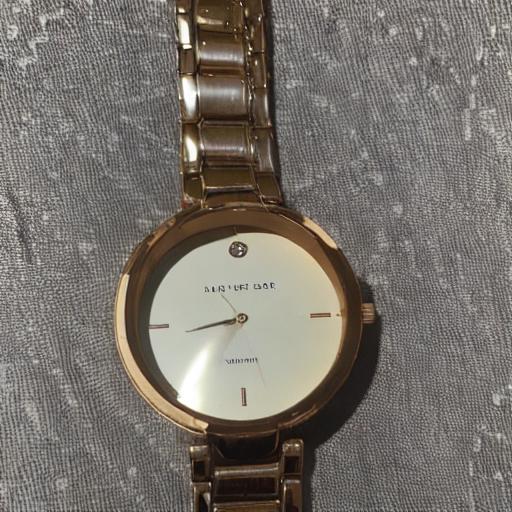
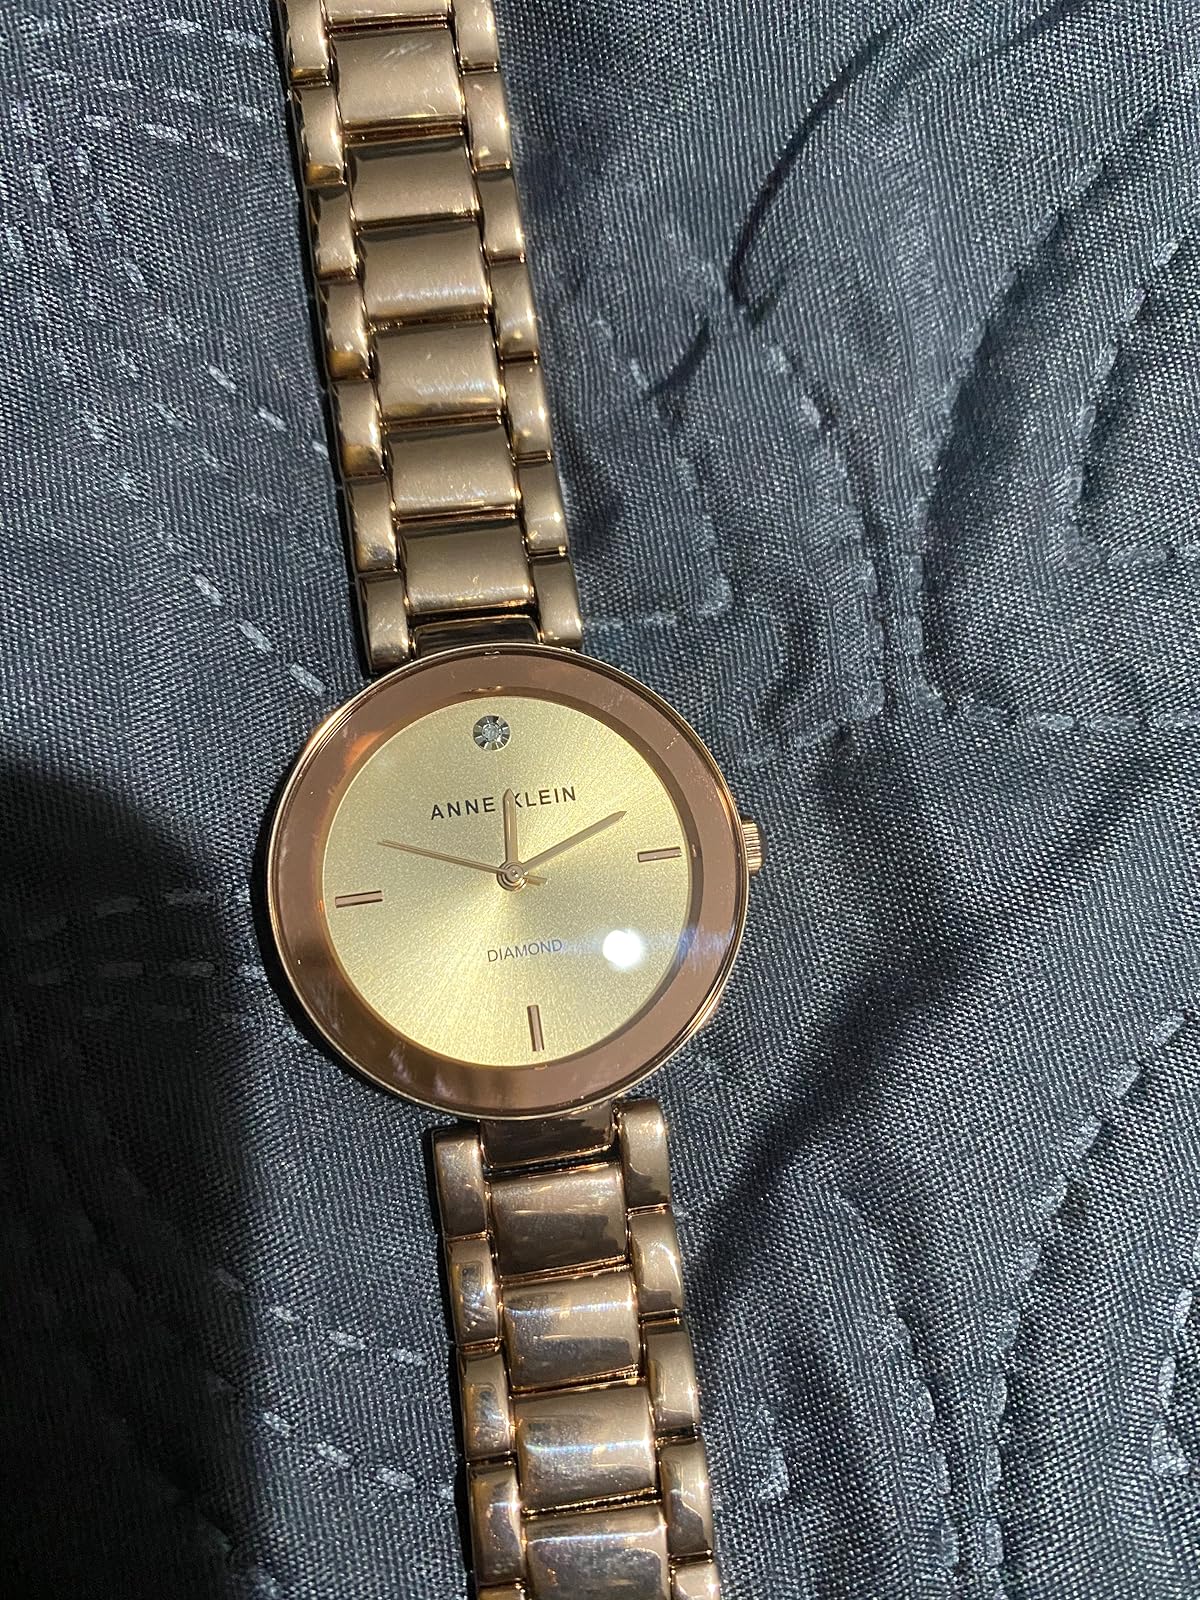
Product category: accessories_watch
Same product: no